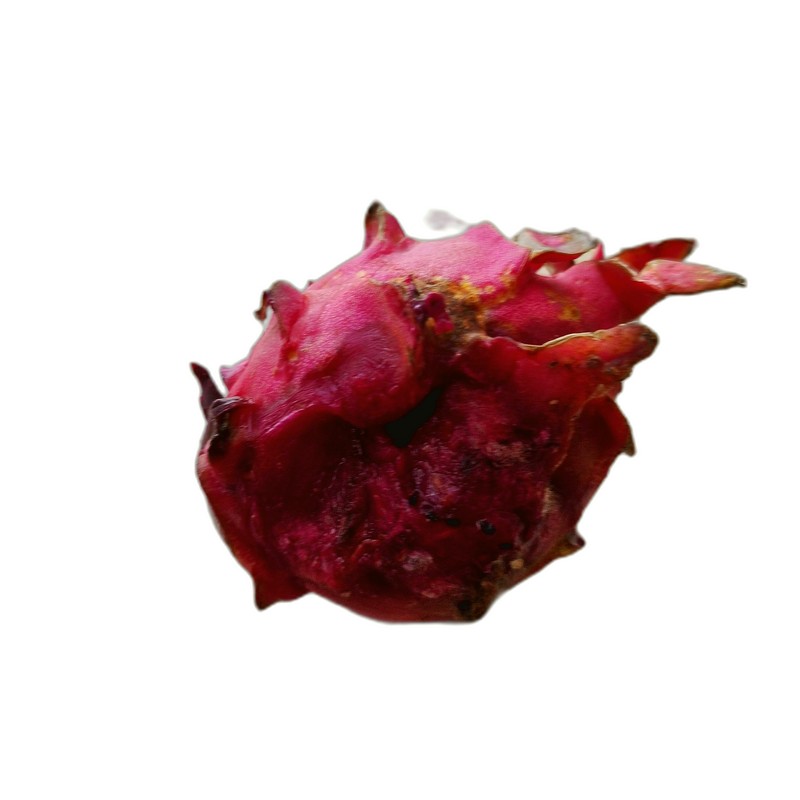
Label: Defect Dragon Fruit